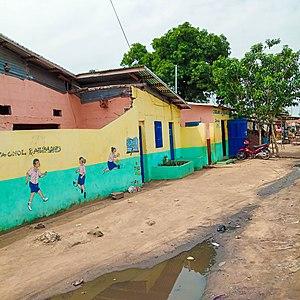
Une école primaire à Godomey.
Godomey est un arrondissement de la commune d'Abomey-Calavi, située dans le département de l'Atlantique, au Bénin.